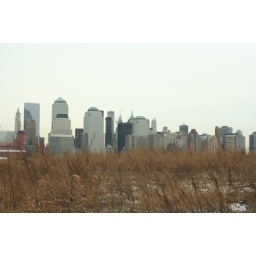
A very rare shot of Downtown Manhattan with a field of grass in the foreground